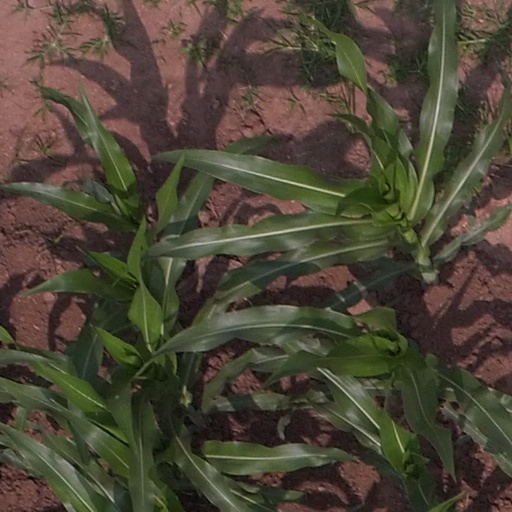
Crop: maize; corn